Richard Fox (canoeist)

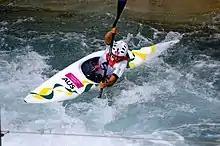
Fox's daughter Jessica Fox, competing at the 2012 Olympics

His wife, Myriam Fox-Jerusalmi, competed as a slalom canoeist for France while his sister Rachel Crosbee competed for Britain in the same event. Fox's daughter Jessica Fox won gold in the girls' K1 slalom event at the 2010 Youth Olympic Games. In the K1 Slalom event at the 2012 Summer Olympics in London, England, Jessica, at the age of 18, gained revenge against the 44-yr-old Czech paddler Štěpánka Hilgertová who had beaten her mother Myriam to the K1 gold medal in the Atlanta Summer Olympics in 1996, sixteen years earlier when Jessica was only 2 years old. Jessica came second in the final of the K1, improving on her mother's bronze from Atlanta 1996 and her father's 4th in Barcelona 1992 to earn the immediate nickname from her teammates and the press of "the Silver Fox". Her father, Richard, was at the end of the course to congratulate her. Jessica's mother Miriam stated in an interview with her daughter after the race, "she's better than I was... there's not another 18-yr-old in the world that's of her standard". Richard was already at the end of his competitive career in 1992 when whitewater slalom canoeing first became a regular Olympic event (it had been a one-off demonstration event at the 1972 Munich Olympics), so it's difficult to assess what his medal tally might have been in Moscow (1980), Los Angeles (1984), and Seoul (1988), but he was 21 when he won his first individual World Championship title, compared to Jessica's Olympic success at 18. Richard and Miriam believed Jessica could go on to eclipse both of them.